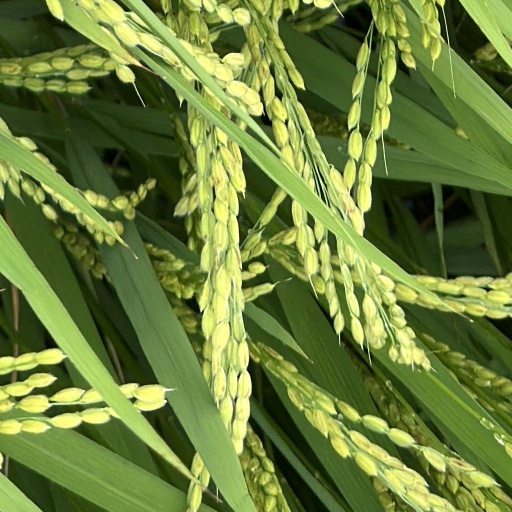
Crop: rice